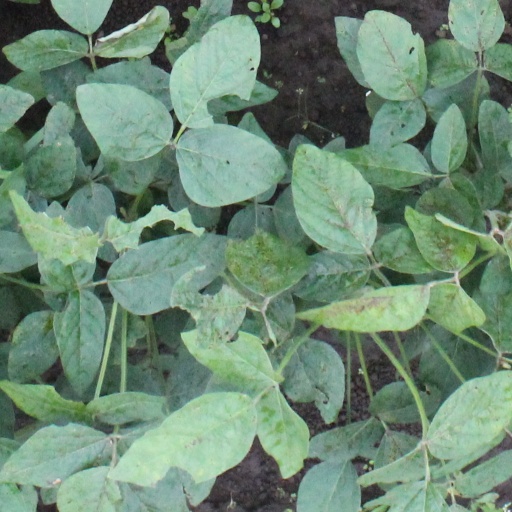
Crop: soybean